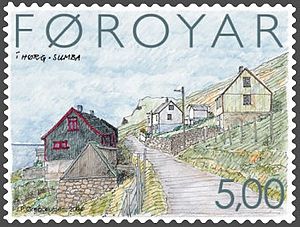
Hargabrødrene
Bydelen Hørg i Sumba, hvor Hargabrødrene kom fra.
Hargabrødrene var fire brødre, der levede i 1600-tallet i Færøernes sydligste bygd Sumba. Hargabrødrene kendes fra bogen ”Færøske folkesagn og æventyr”, 1898 – 1901 eftir Jakob Jakobsen.